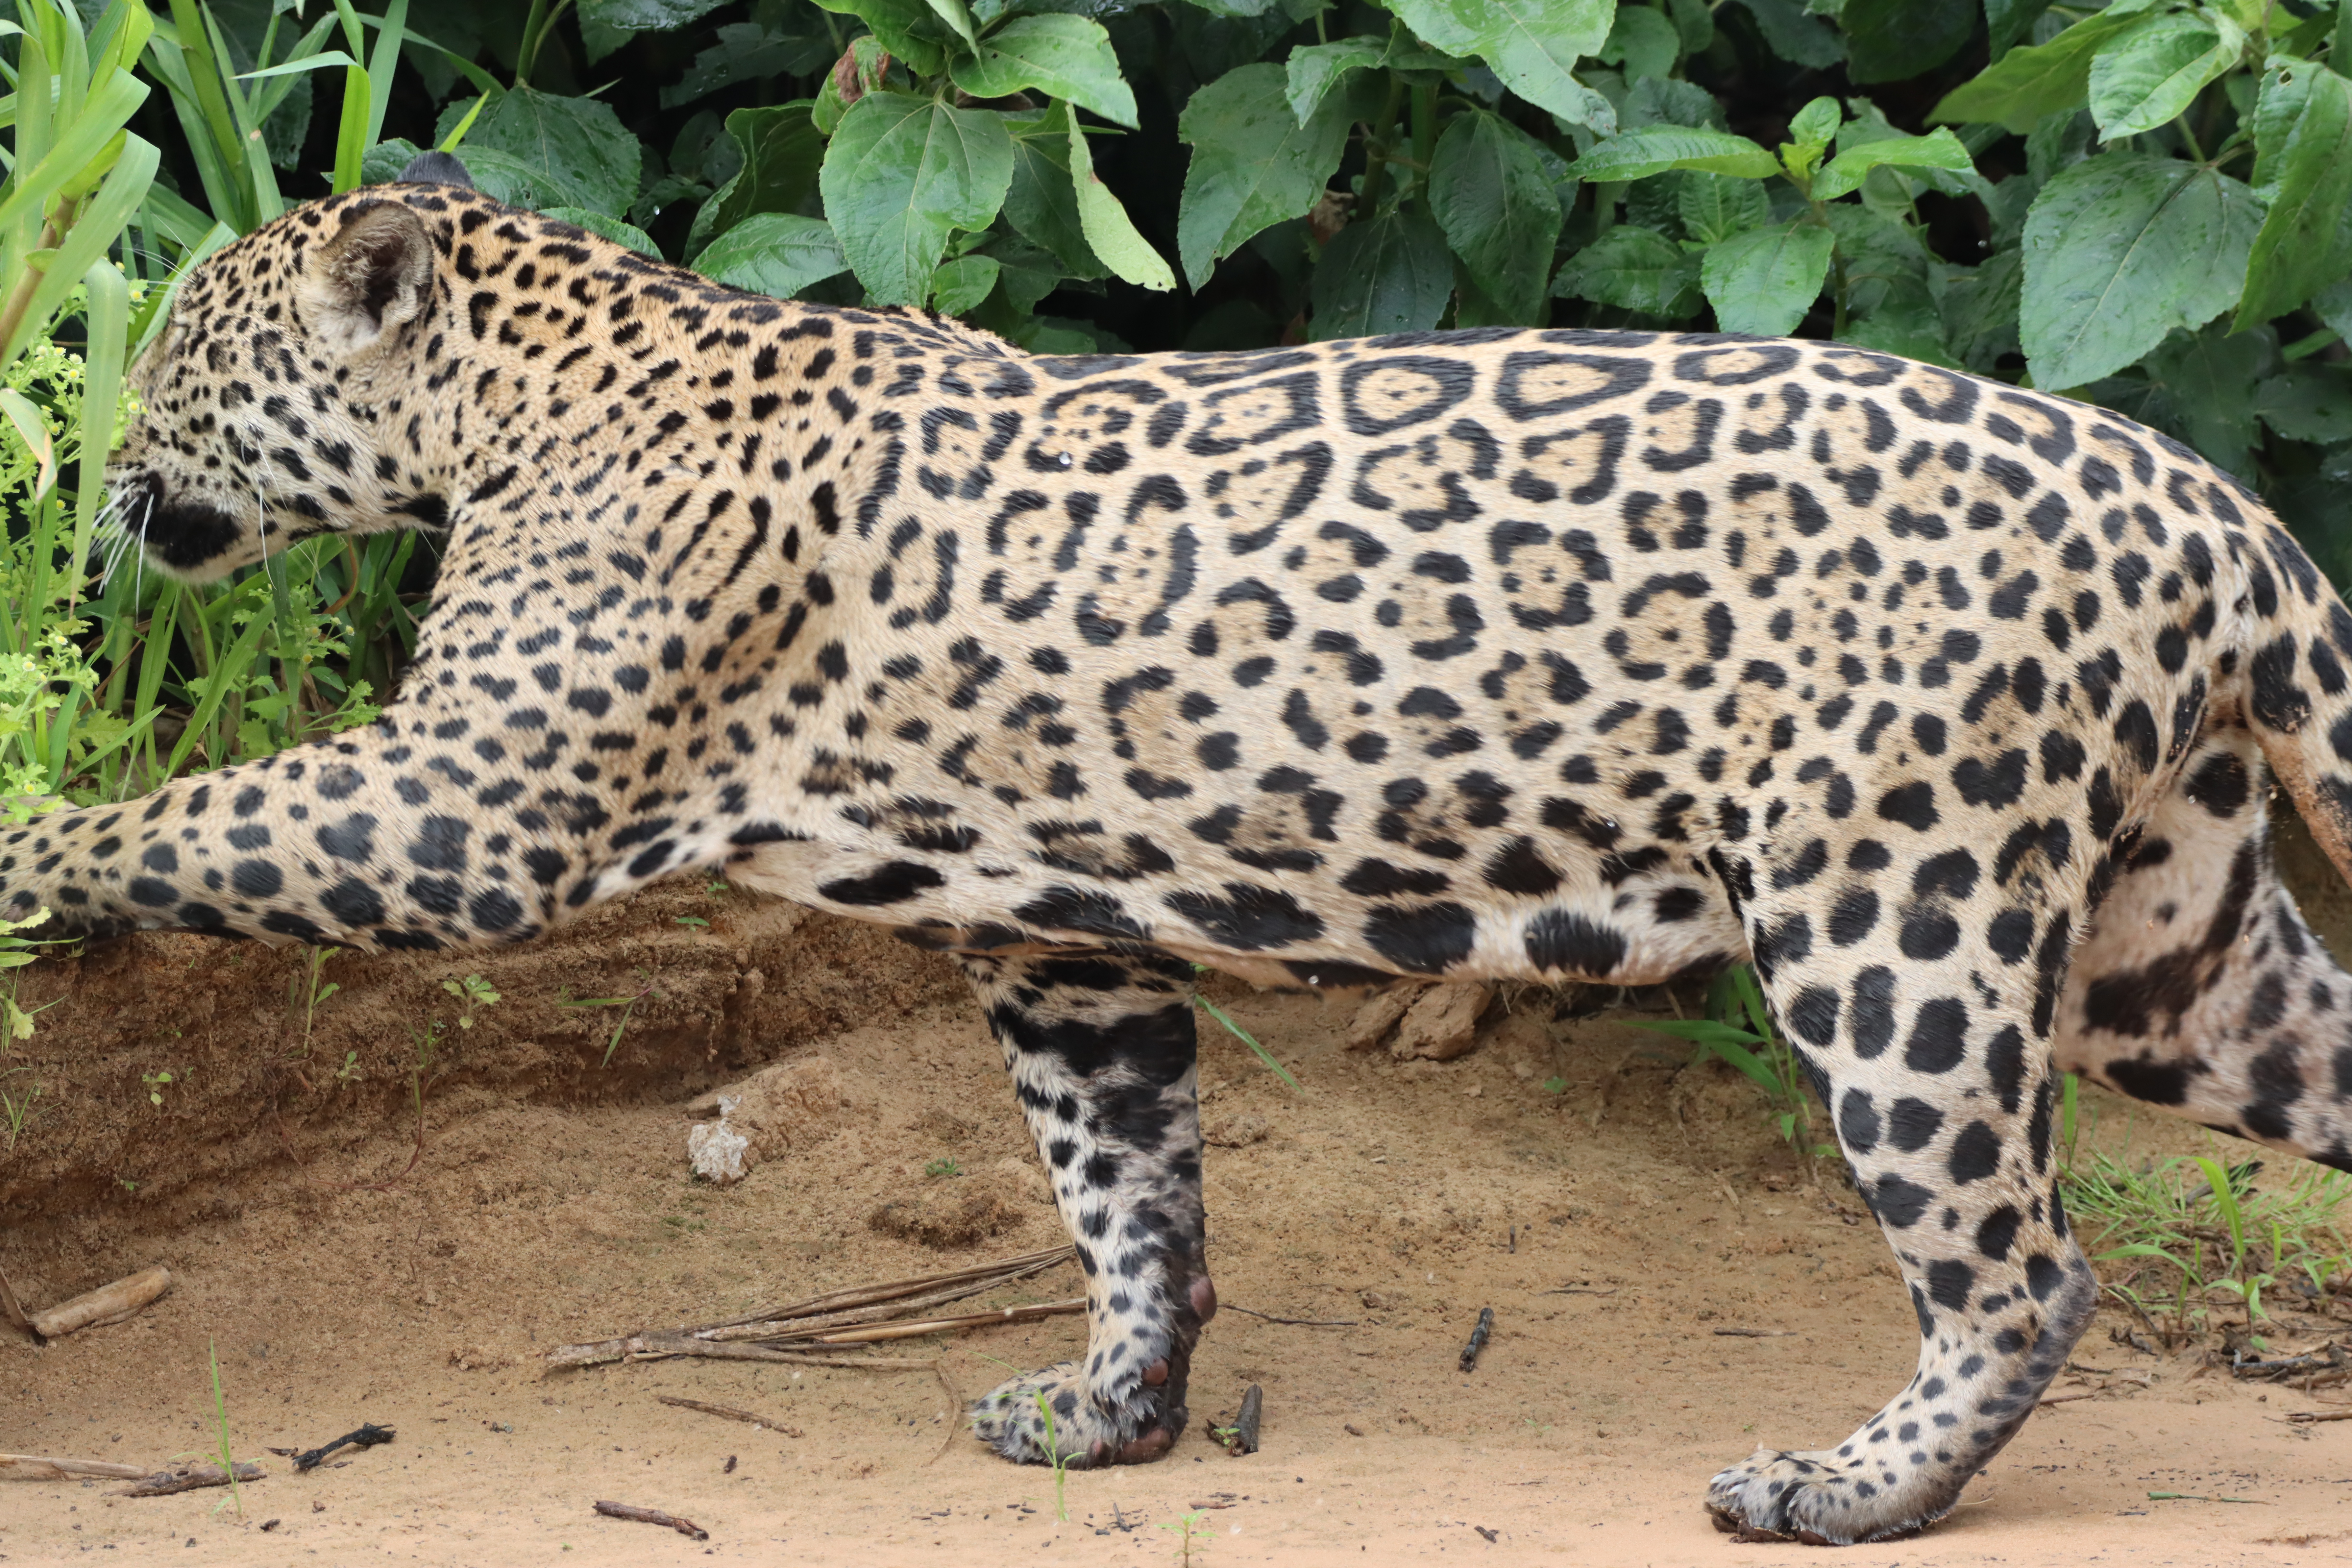
Jaguar: Kamaikua